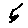
Label: 5